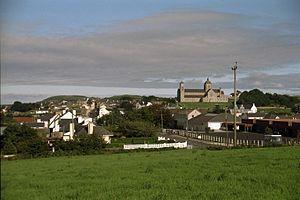
Carndonagh est une ville du comté de Donegal, en République d'Irlande.